Antônio Calloni

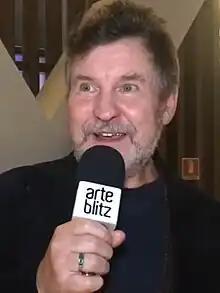
Calloni in 2022

Egízio Antônio Calloni (born 6 December 1961) is a Brazilian actor, best known for "Os Dias Eram Assim" (2017), "Dois Irmãos" (2017), "Brazilian Western" (2013) and he also dubbed Garfield in the and the .